Foreign relations of the Ottoman Empire

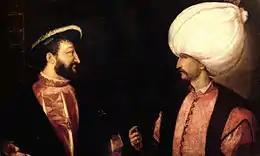
Francis I (left) and Suleiman I (right) initiated the Franco-Ottoman alliance. They never met in person; this is a composite of two separate paintings by Titian, circa 1530

Selim I's son Suleiman I became known as "Suleiman the Magnificent" for his long string of military conquests Suleiman consolidated Ottoman possessions in Europe and made the Danube the undisputed northern frontier.